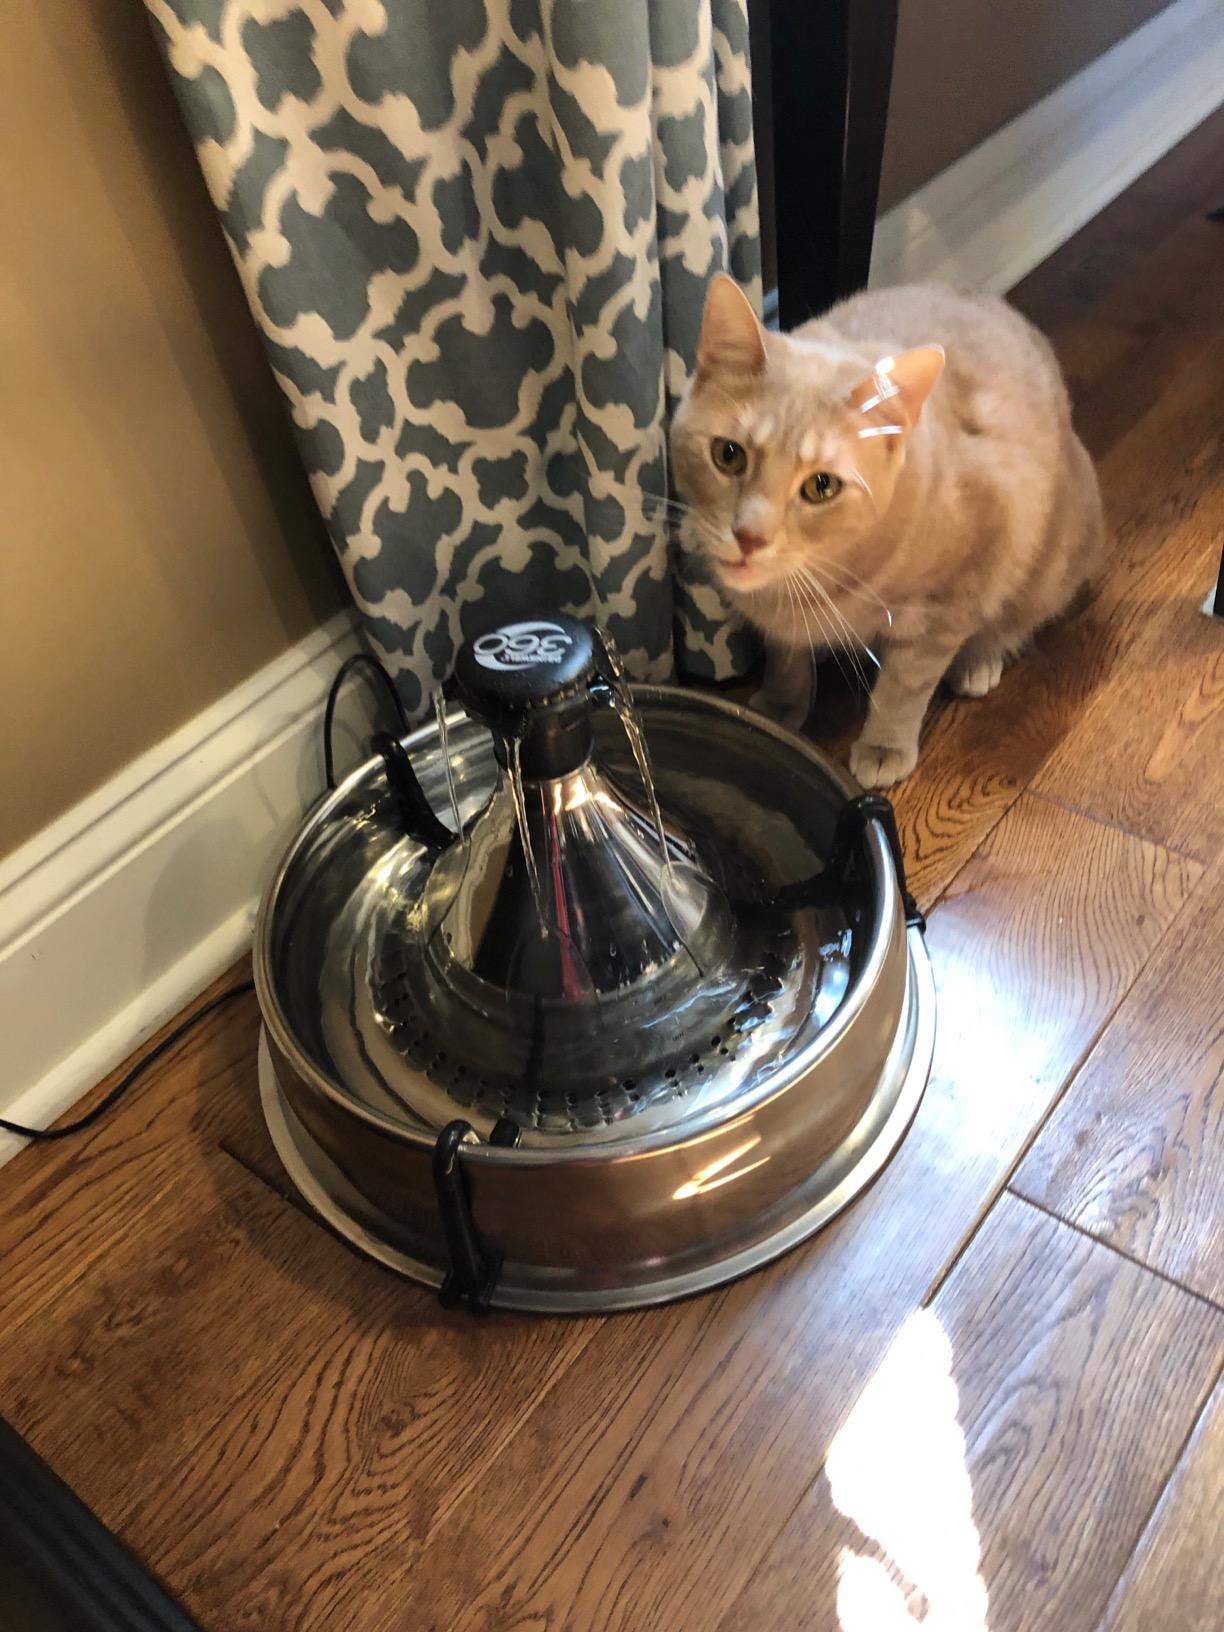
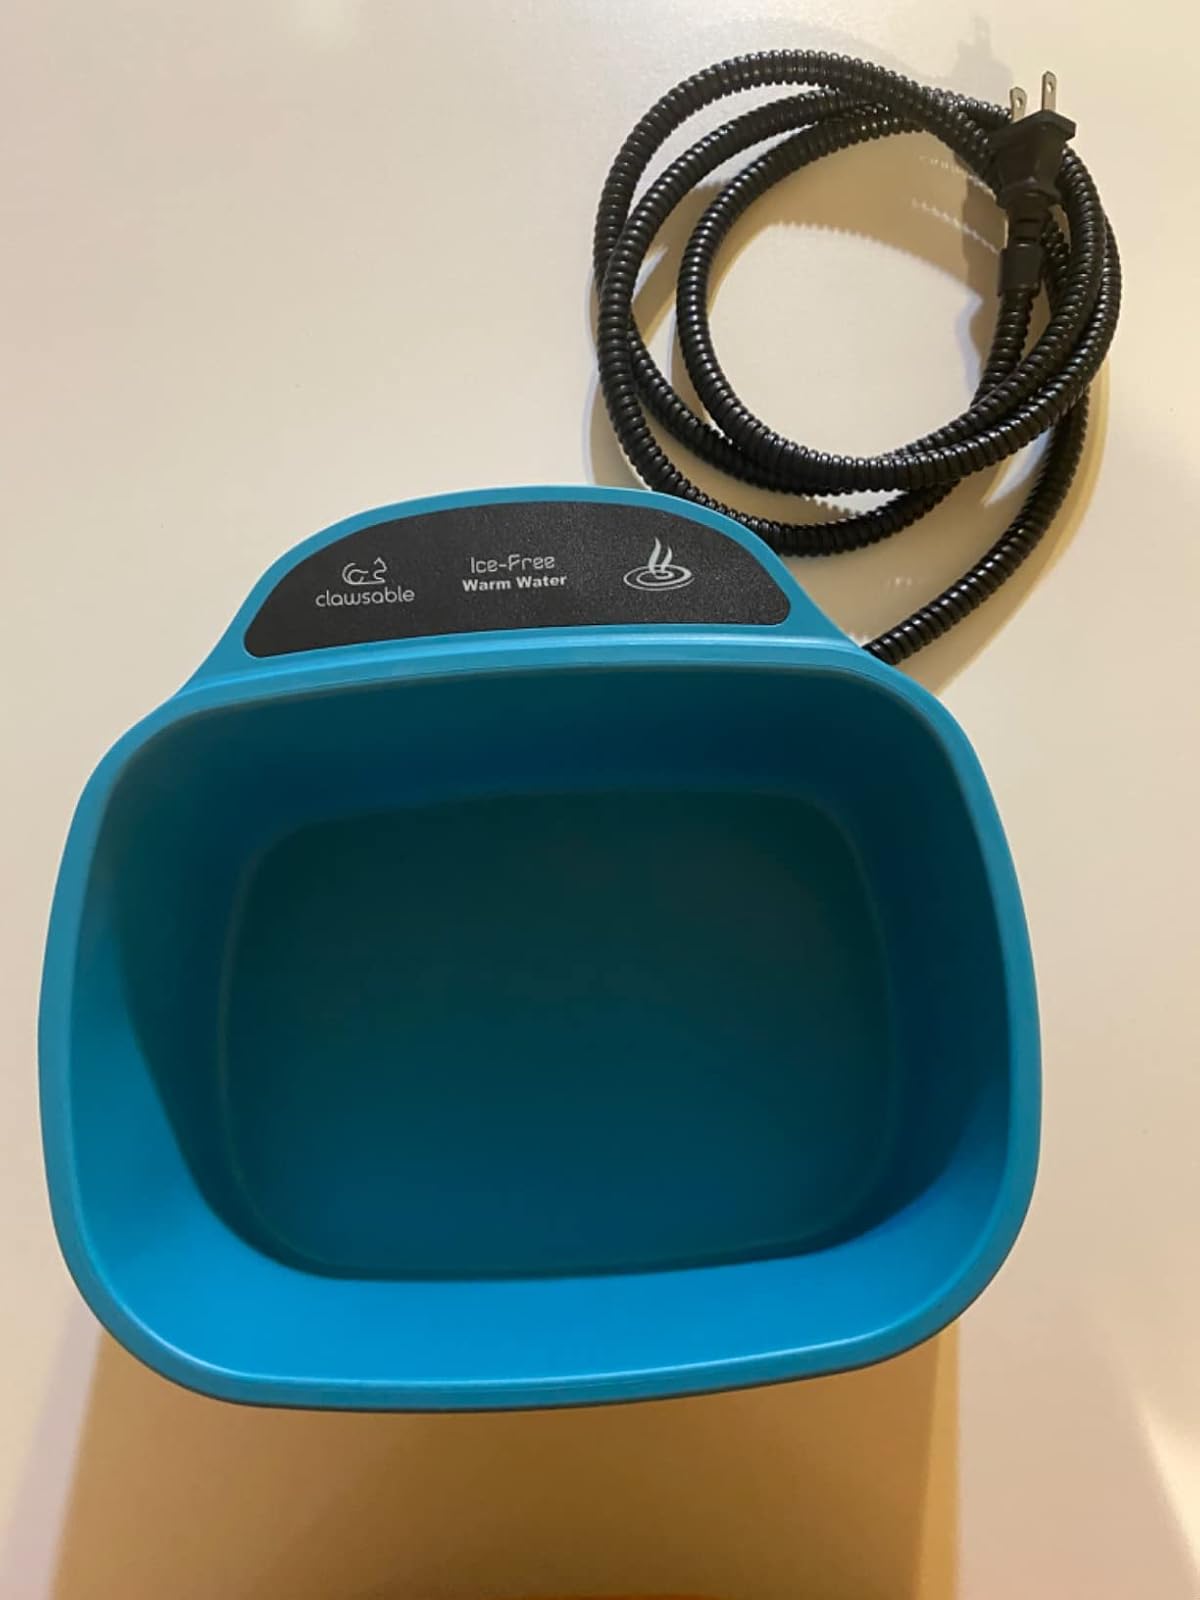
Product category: items_bowl
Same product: no